Adeline Canac

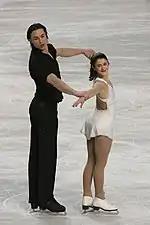
Canac and Coia in 2010

Canac competed internationally as a single skater, and her highest placement was fourth at the 2004 Triglav Trophy. She was eighth at the 2006 French Figure Skating Championships.